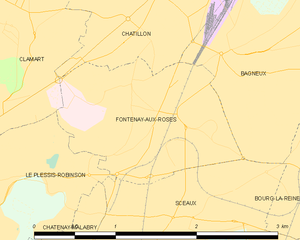
Carte des communes françaises Fontenay-aux-Roses